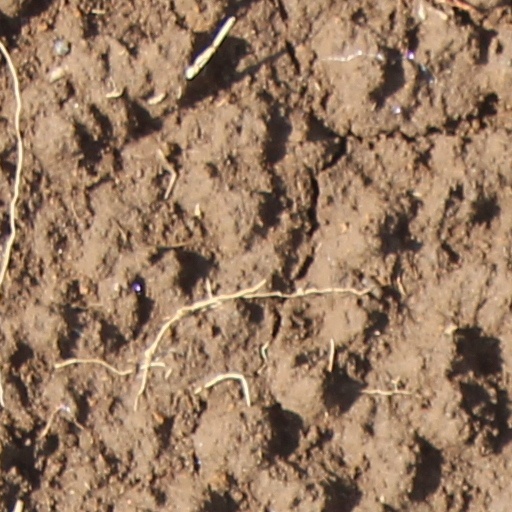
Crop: wheat